John Shea (Indian Army officer)

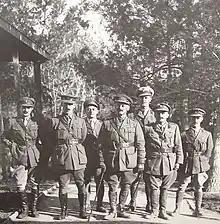
General Shea, with cane, and staff members at the surrender of Jerusalem. (9 December 1917)

Shea served in the First World War, initially as a staff officer, first with the British Expeditionary Force and then with the 6th Division when he succeeded Colonel William Furse as the division's GSO1, or chief of staff. In February 1915 he was made a CV. In July he was promoted to the temporary rank of brigadier general and became commander of the 50th (Northumbrian) Division's 151st (Durham Light Infantry) Brigade, a Territorial Force formation, which had recently arrived on the Western Front. He was made a brevet colonel in January 1916 and a temporary major general in May and became general officer commanding of the 30th Division, a Kitchener's Army formation, which he led in the Battle of the Somme later that year. After being promoted to substantive major general in March 1917, GOC 60th (2/2nd London) Division in Palestine in August 1917. He commanded the division at the Battle of Mughar Ridge in November 1917, at the Battle of Jerusalem in December 1917 and at the First Battle of Amman in March 1918.